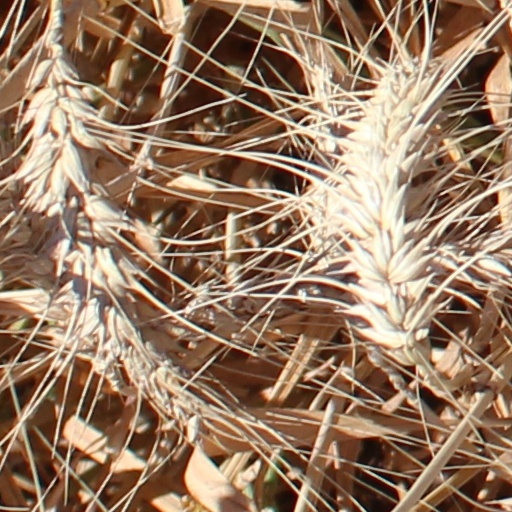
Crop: wheat